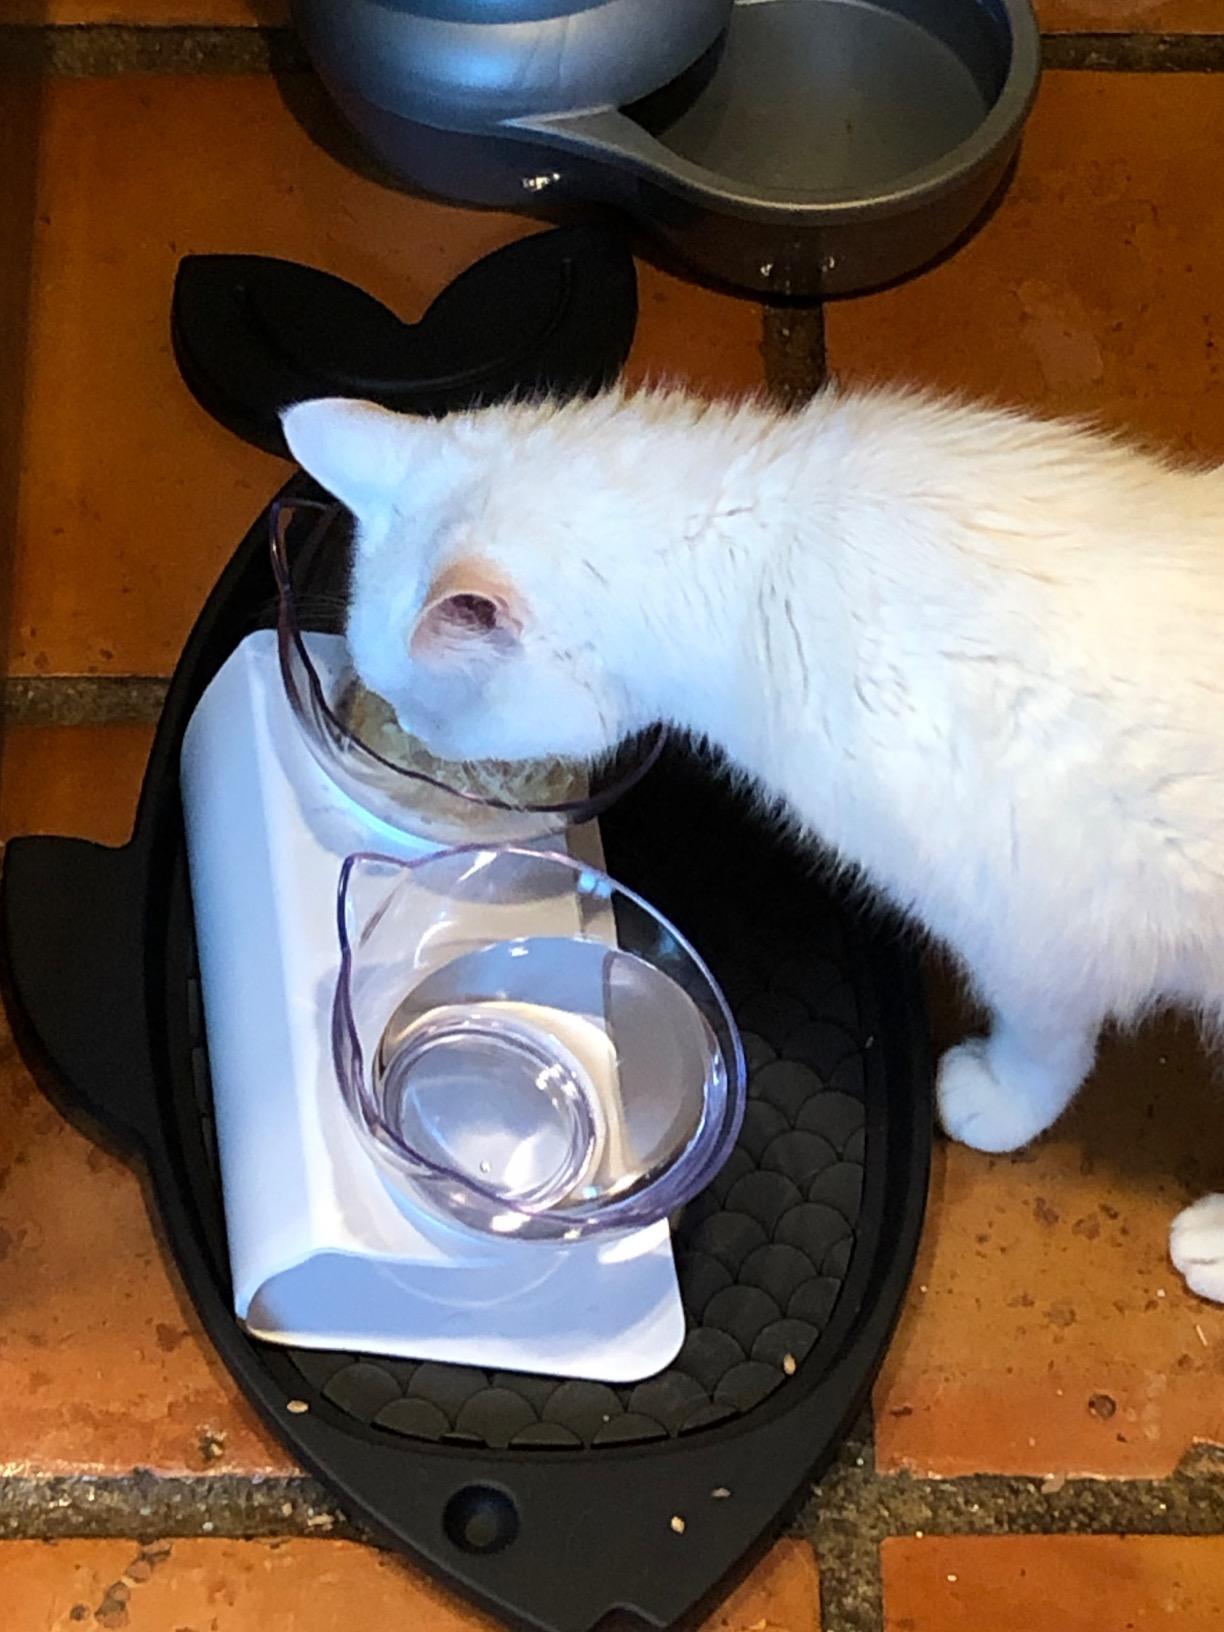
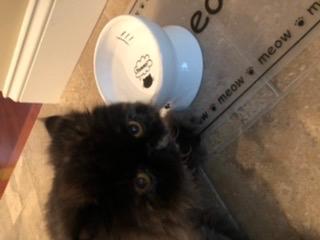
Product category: items_bowl
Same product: no